Buckhorn Creek (California)

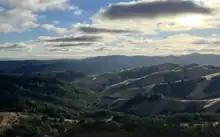
Looking down Buckhorn Creek Canyon from its source on Rocky Ridge. The region's steep terrain has precluded development in the catchment (July 6th, 2022)

Buckhorn Creek is a tributary to San Leandro Creek, one of the largest streams draining into the San Francisco Bay. It drains a small portion of the Berkeley Hills which are a subrange of the California Coast Ranges. The Buckhorn Creek watershed is characterized by the steep, rounded hills typical of much of the East Bay region. The climate of the area is classified as Cool-summer mediterranean, defined by wet winters and dry summers punctuated by frequent marine fogs.